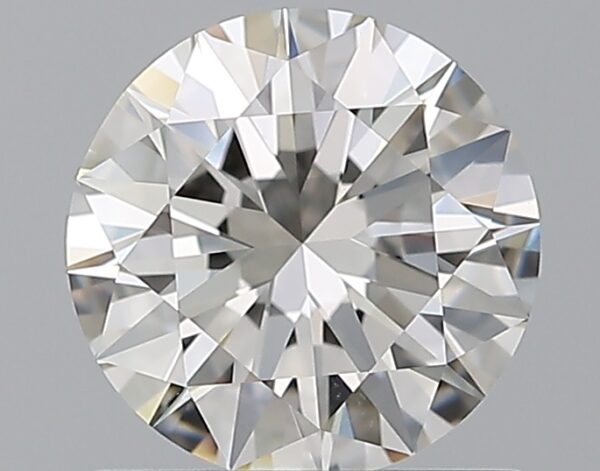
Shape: round
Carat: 1.01
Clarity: VS2
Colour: G
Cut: EX
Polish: EX
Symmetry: EX
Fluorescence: N
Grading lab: GIA
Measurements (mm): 6.45 x 6.48 x 3.93